Servisair

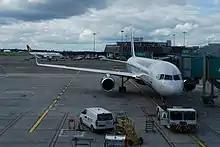
Servisair aircraft tow truck and van at Dublin Airport

At one time its head office was in Bramhall, Stockport, Greater Manchester (originally in Cheshire).